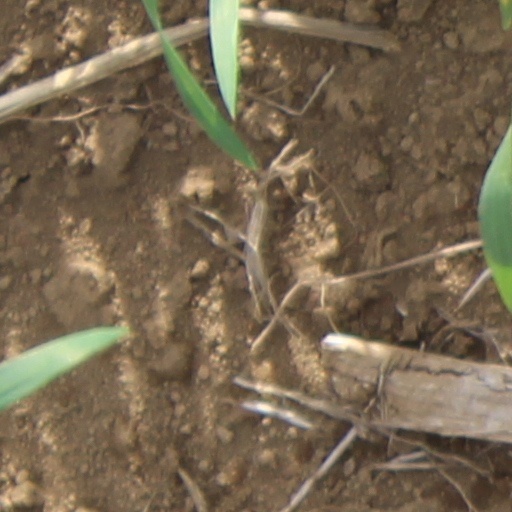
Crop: wheat